Old Hamam (Vushtrri)

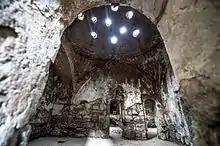
Old Hamam of Vushtrri, interior view

Gazi Ali Bey Hamam is located in the old city center of Vushtrri, and was built by Gazi Ali Bey at the turn of the 14th and 15th centuries. Public baths were included for both sexes. The technically sophisticated building is an example of a "Tek" hamam, including a large lobby covered by a massive octagonal dome, a second room for heating and cleaning, and two alcoves paved with white marble for each gender to bathe. A "kurna" (stone bath) in each alcove was supplied by the central hot water tank. The women's alcove is similar in design to that in the Hamam of Peja. Clearly, the structure was built in two stages: the original floor and the three lower domes, the first; followed by the outer entryway of volcanic tuff dating to the 17th century and spanning the entire perimeter of the building. Unused since the 1970s, the facility was renovated with a focus on its façade and cupola from August 2013 to May 2014.